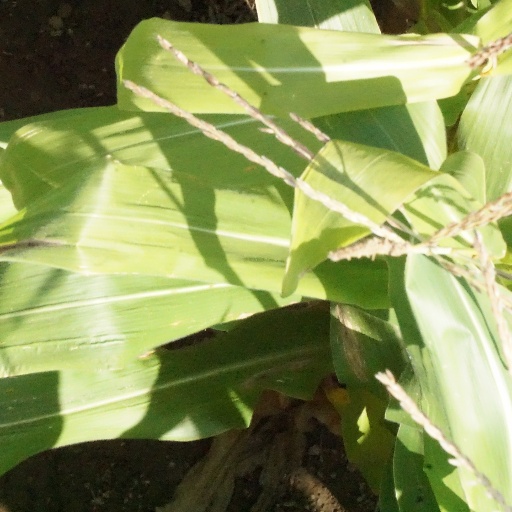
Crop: maize; corn